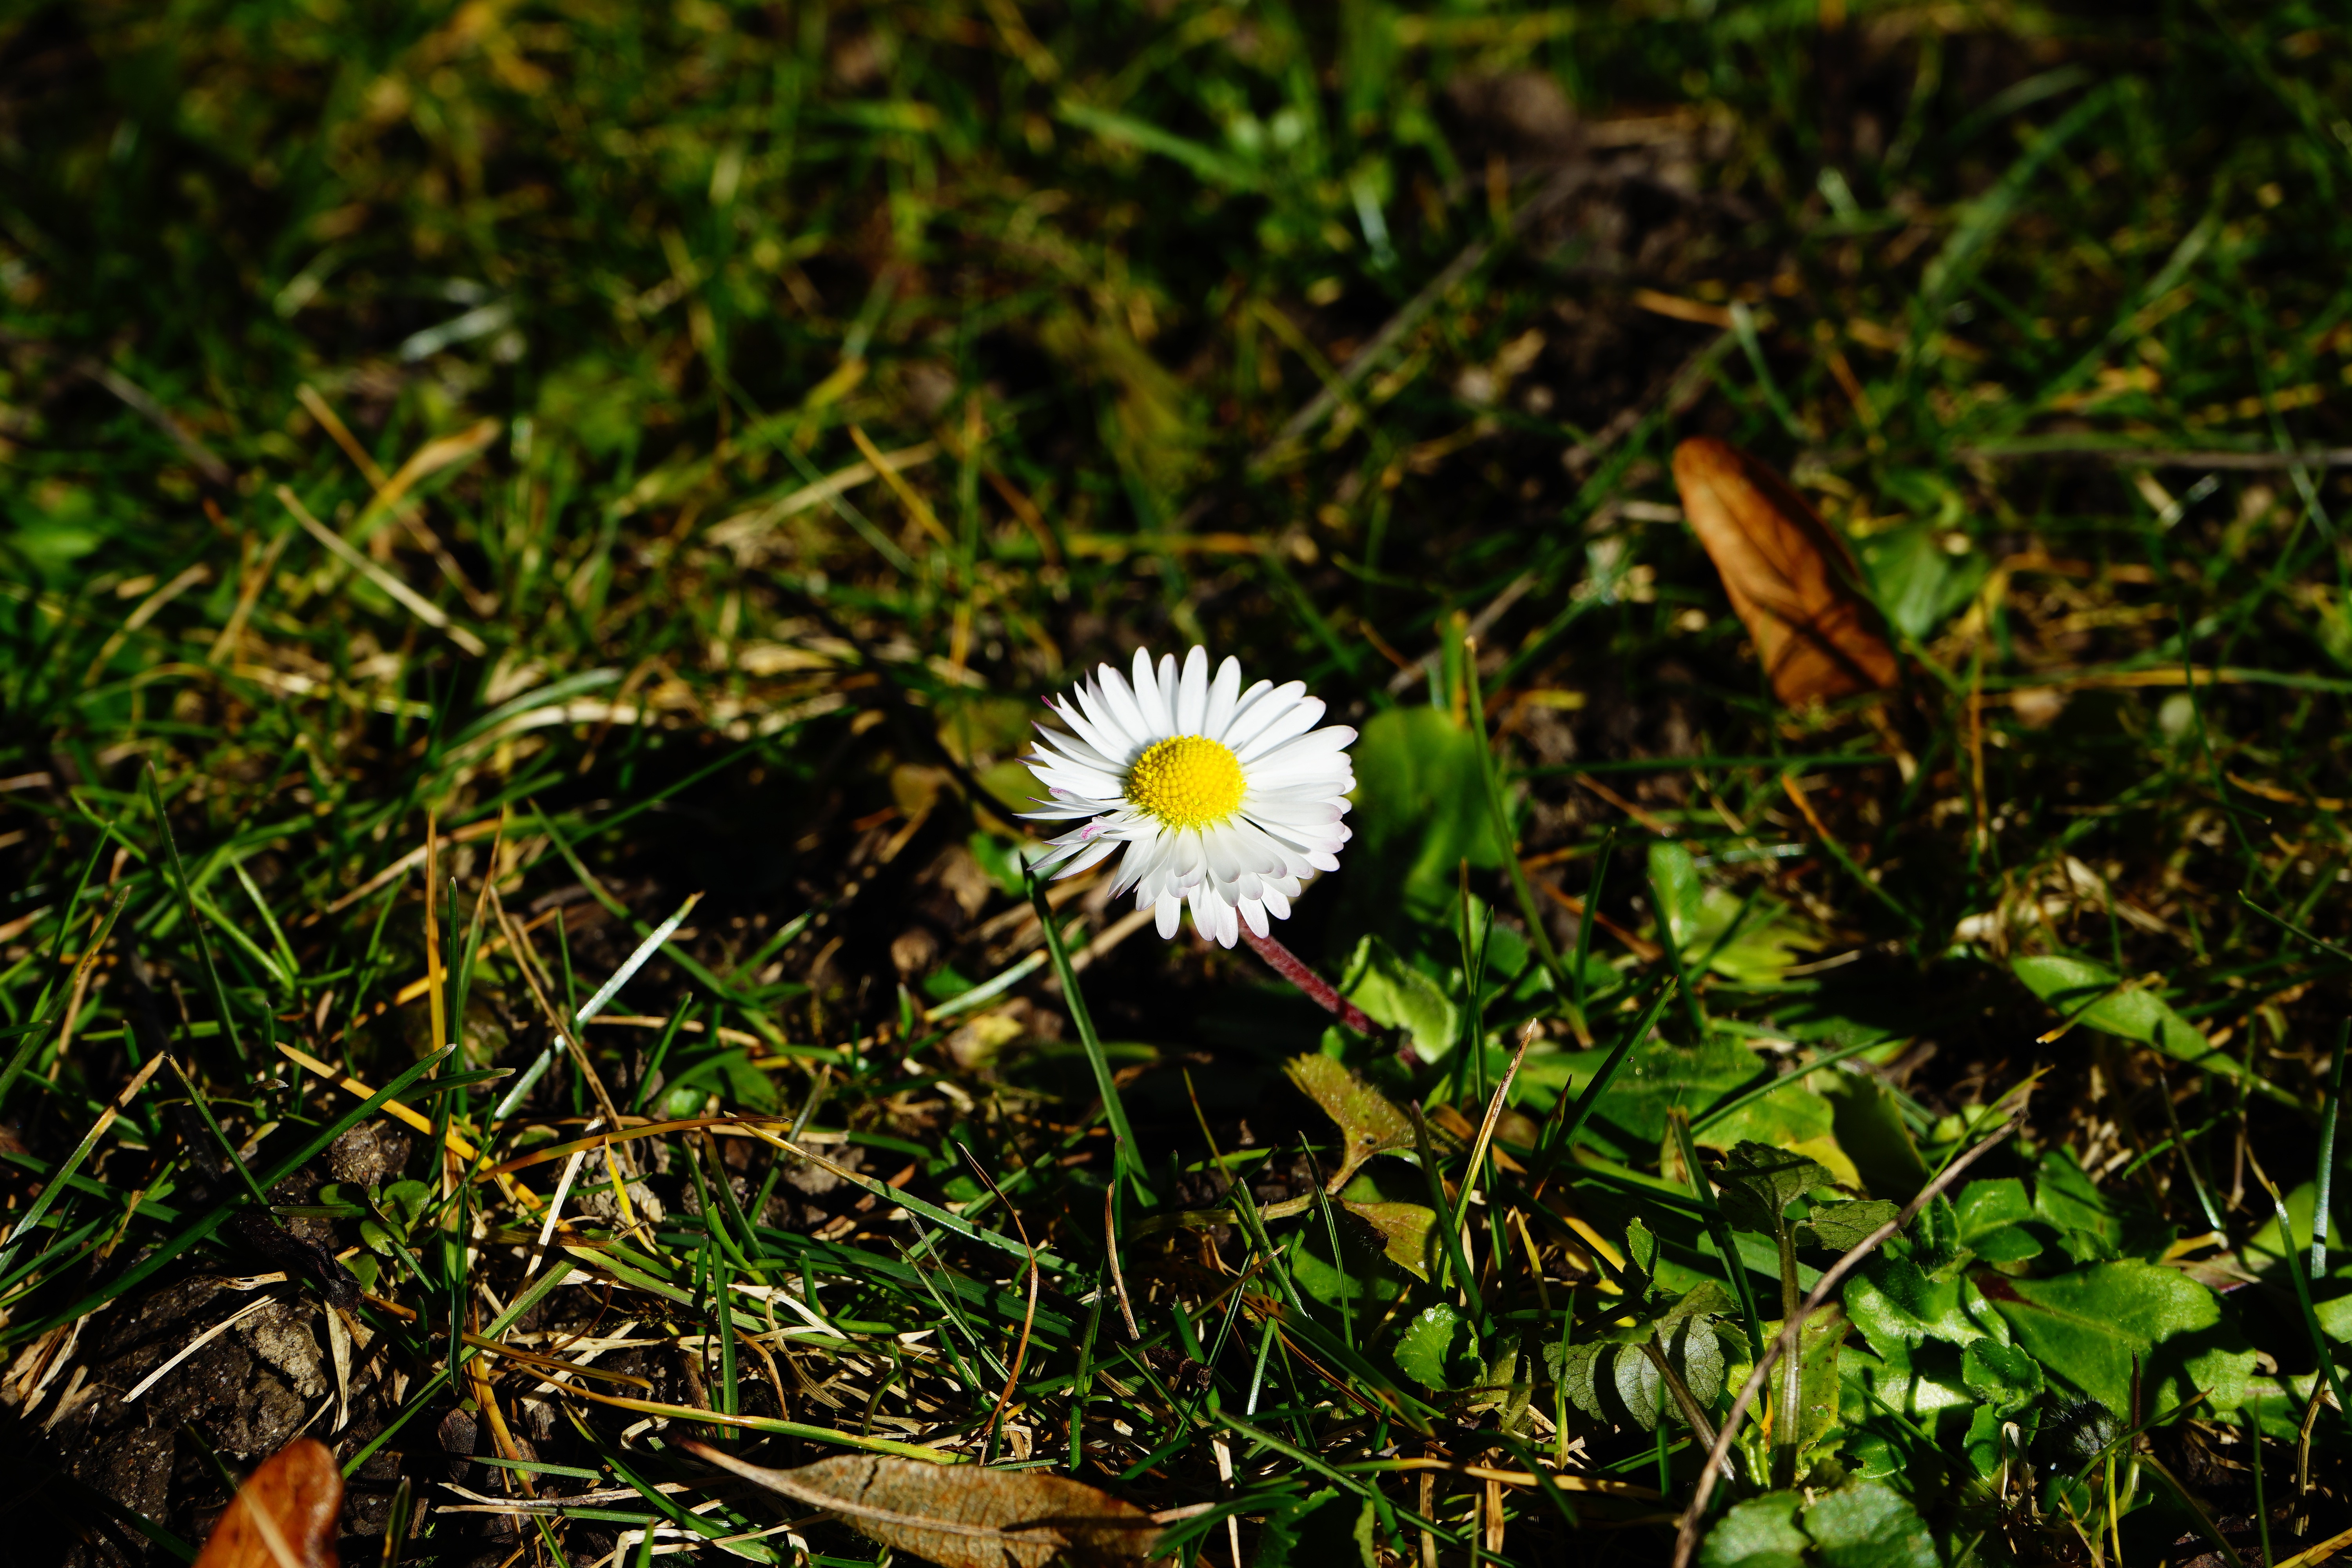
nature, forest, grass, blossom, plant, white, lawn, meadow, leaf, flower, bloom, daisy, spring, green, autumn, soil, botany, flora, fauna, wildflower, woodland, habitat, macro photography, flowering plant, daisy family, natural environment, land plant